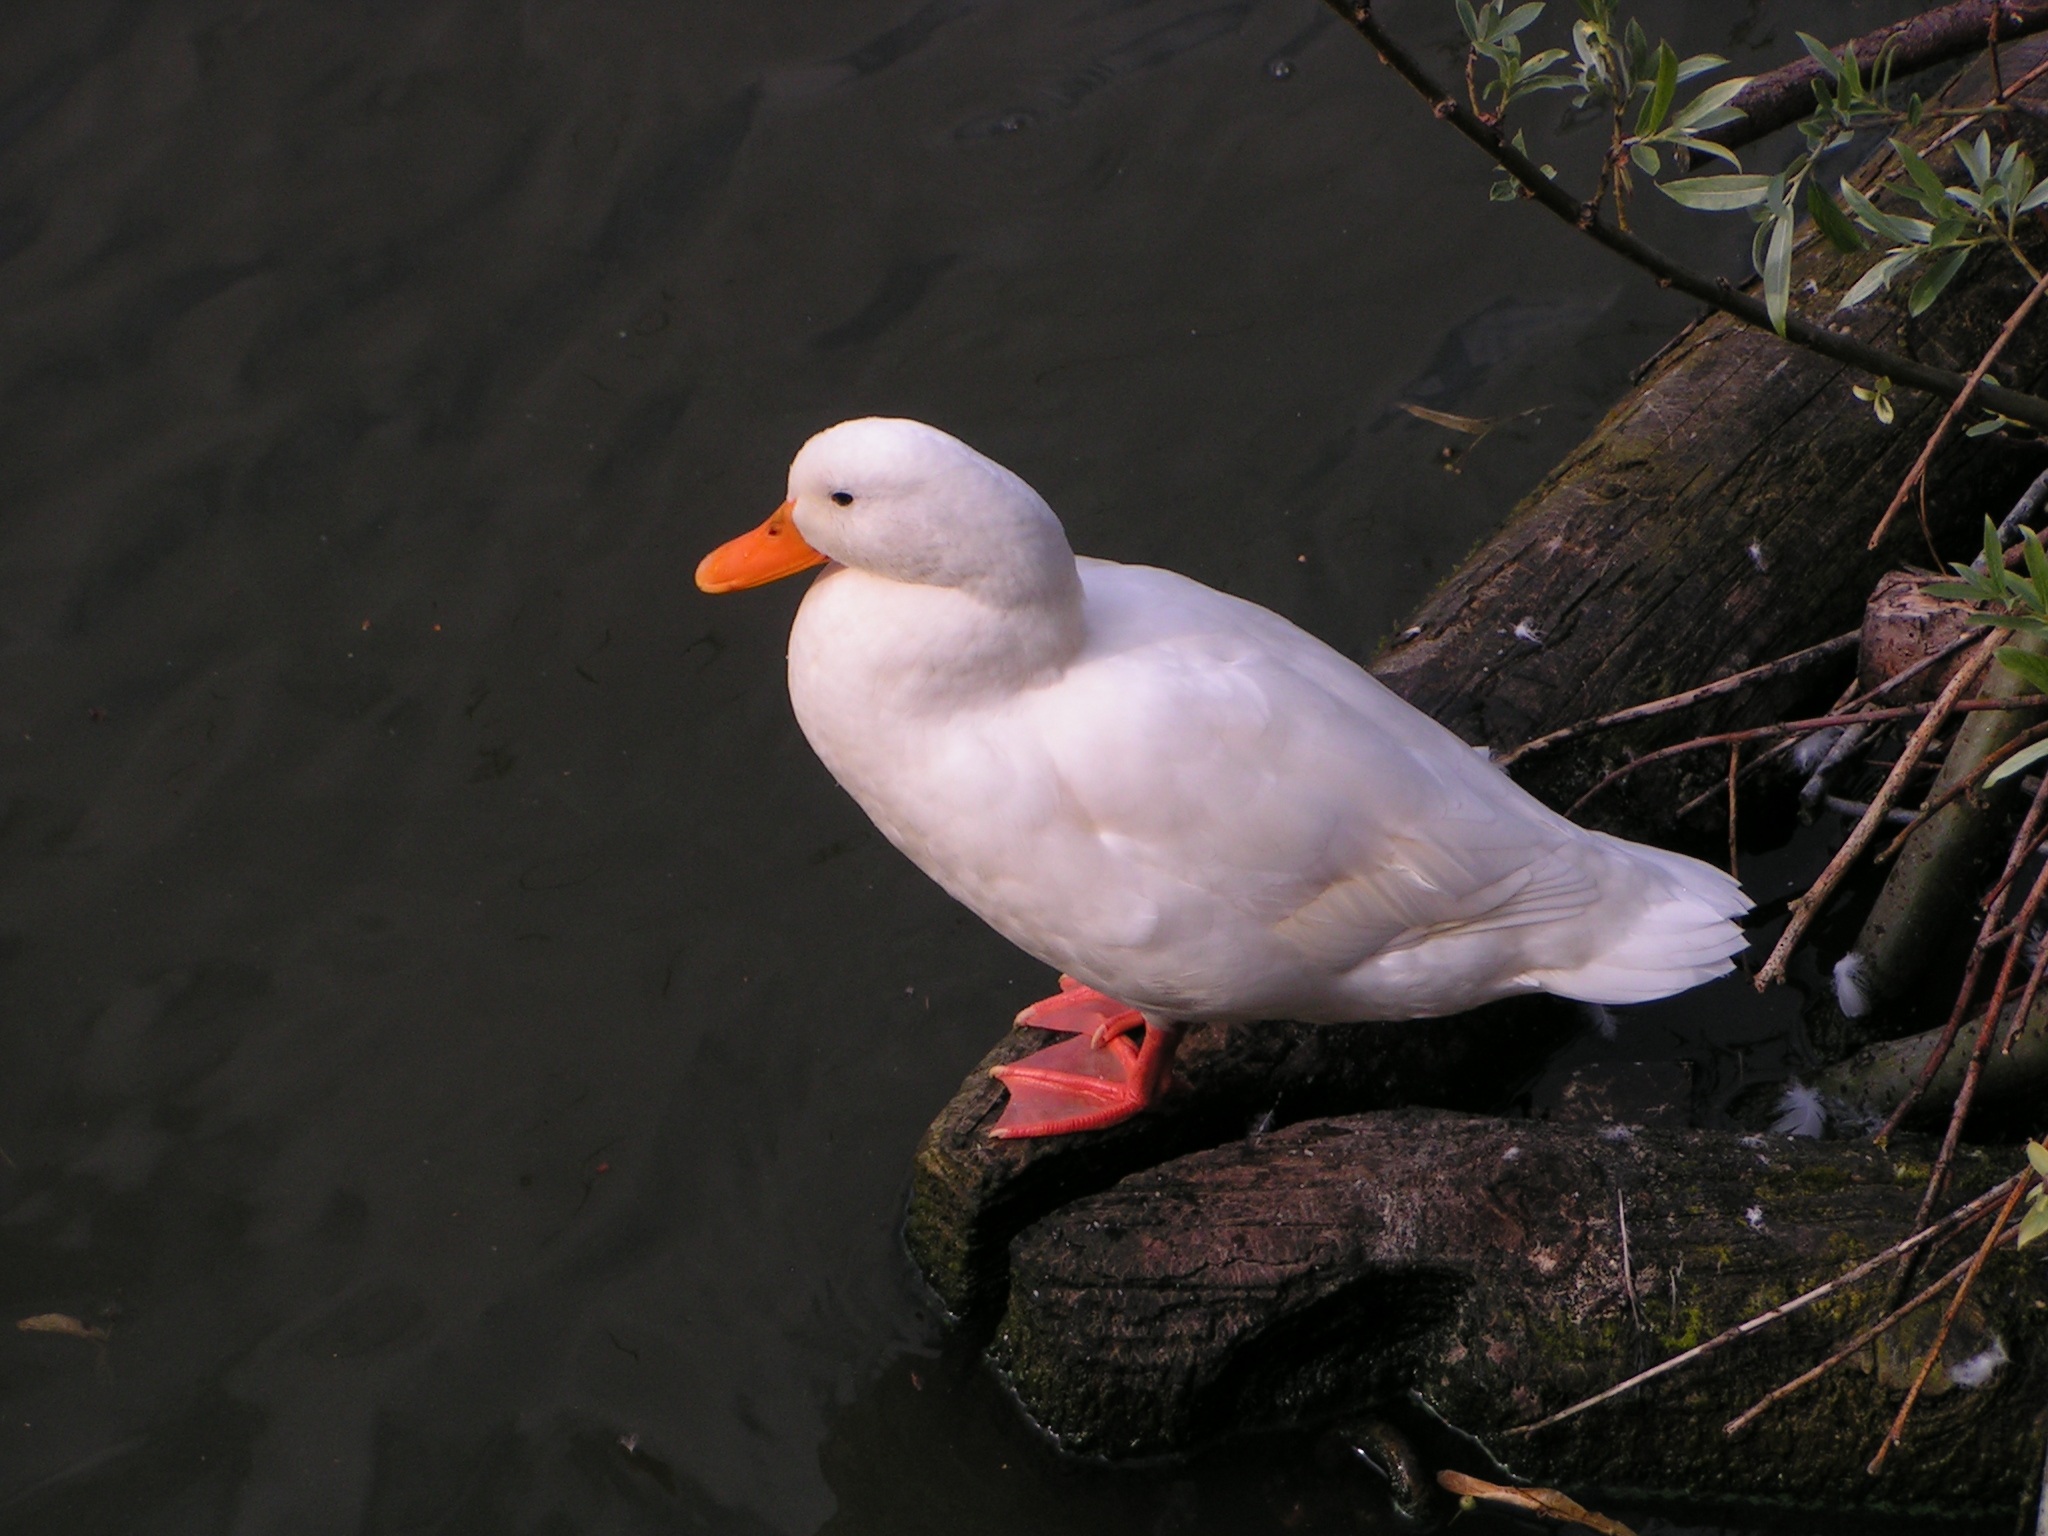
water, nature, bird, wing, white, wildlife, beak, fauna, duck, animals, vertebrate, waterfowl, water bird, ducks geese and swans